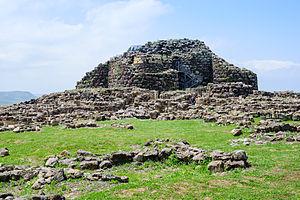
Su Nuraxi est un site archéologique sur lequel se trouvent les vestiges d'un ensemble de constructions défensives préhistorique situé à l'ouest de Barumini dans la province du Medio Campidano en Sardaigne.
Barumini est une commune italienne d'environ 1 300 habitants, située dans la province du Sud-Sardaigne, dans la région Sardaigne, en Italie. La commune accueille sur son territoire le Su Nuraxi, l'un des complexes nuragiques les plus importants de l'île, classé en 1996 au Patrimoine mondial de l'humanité de l'UNESCO.